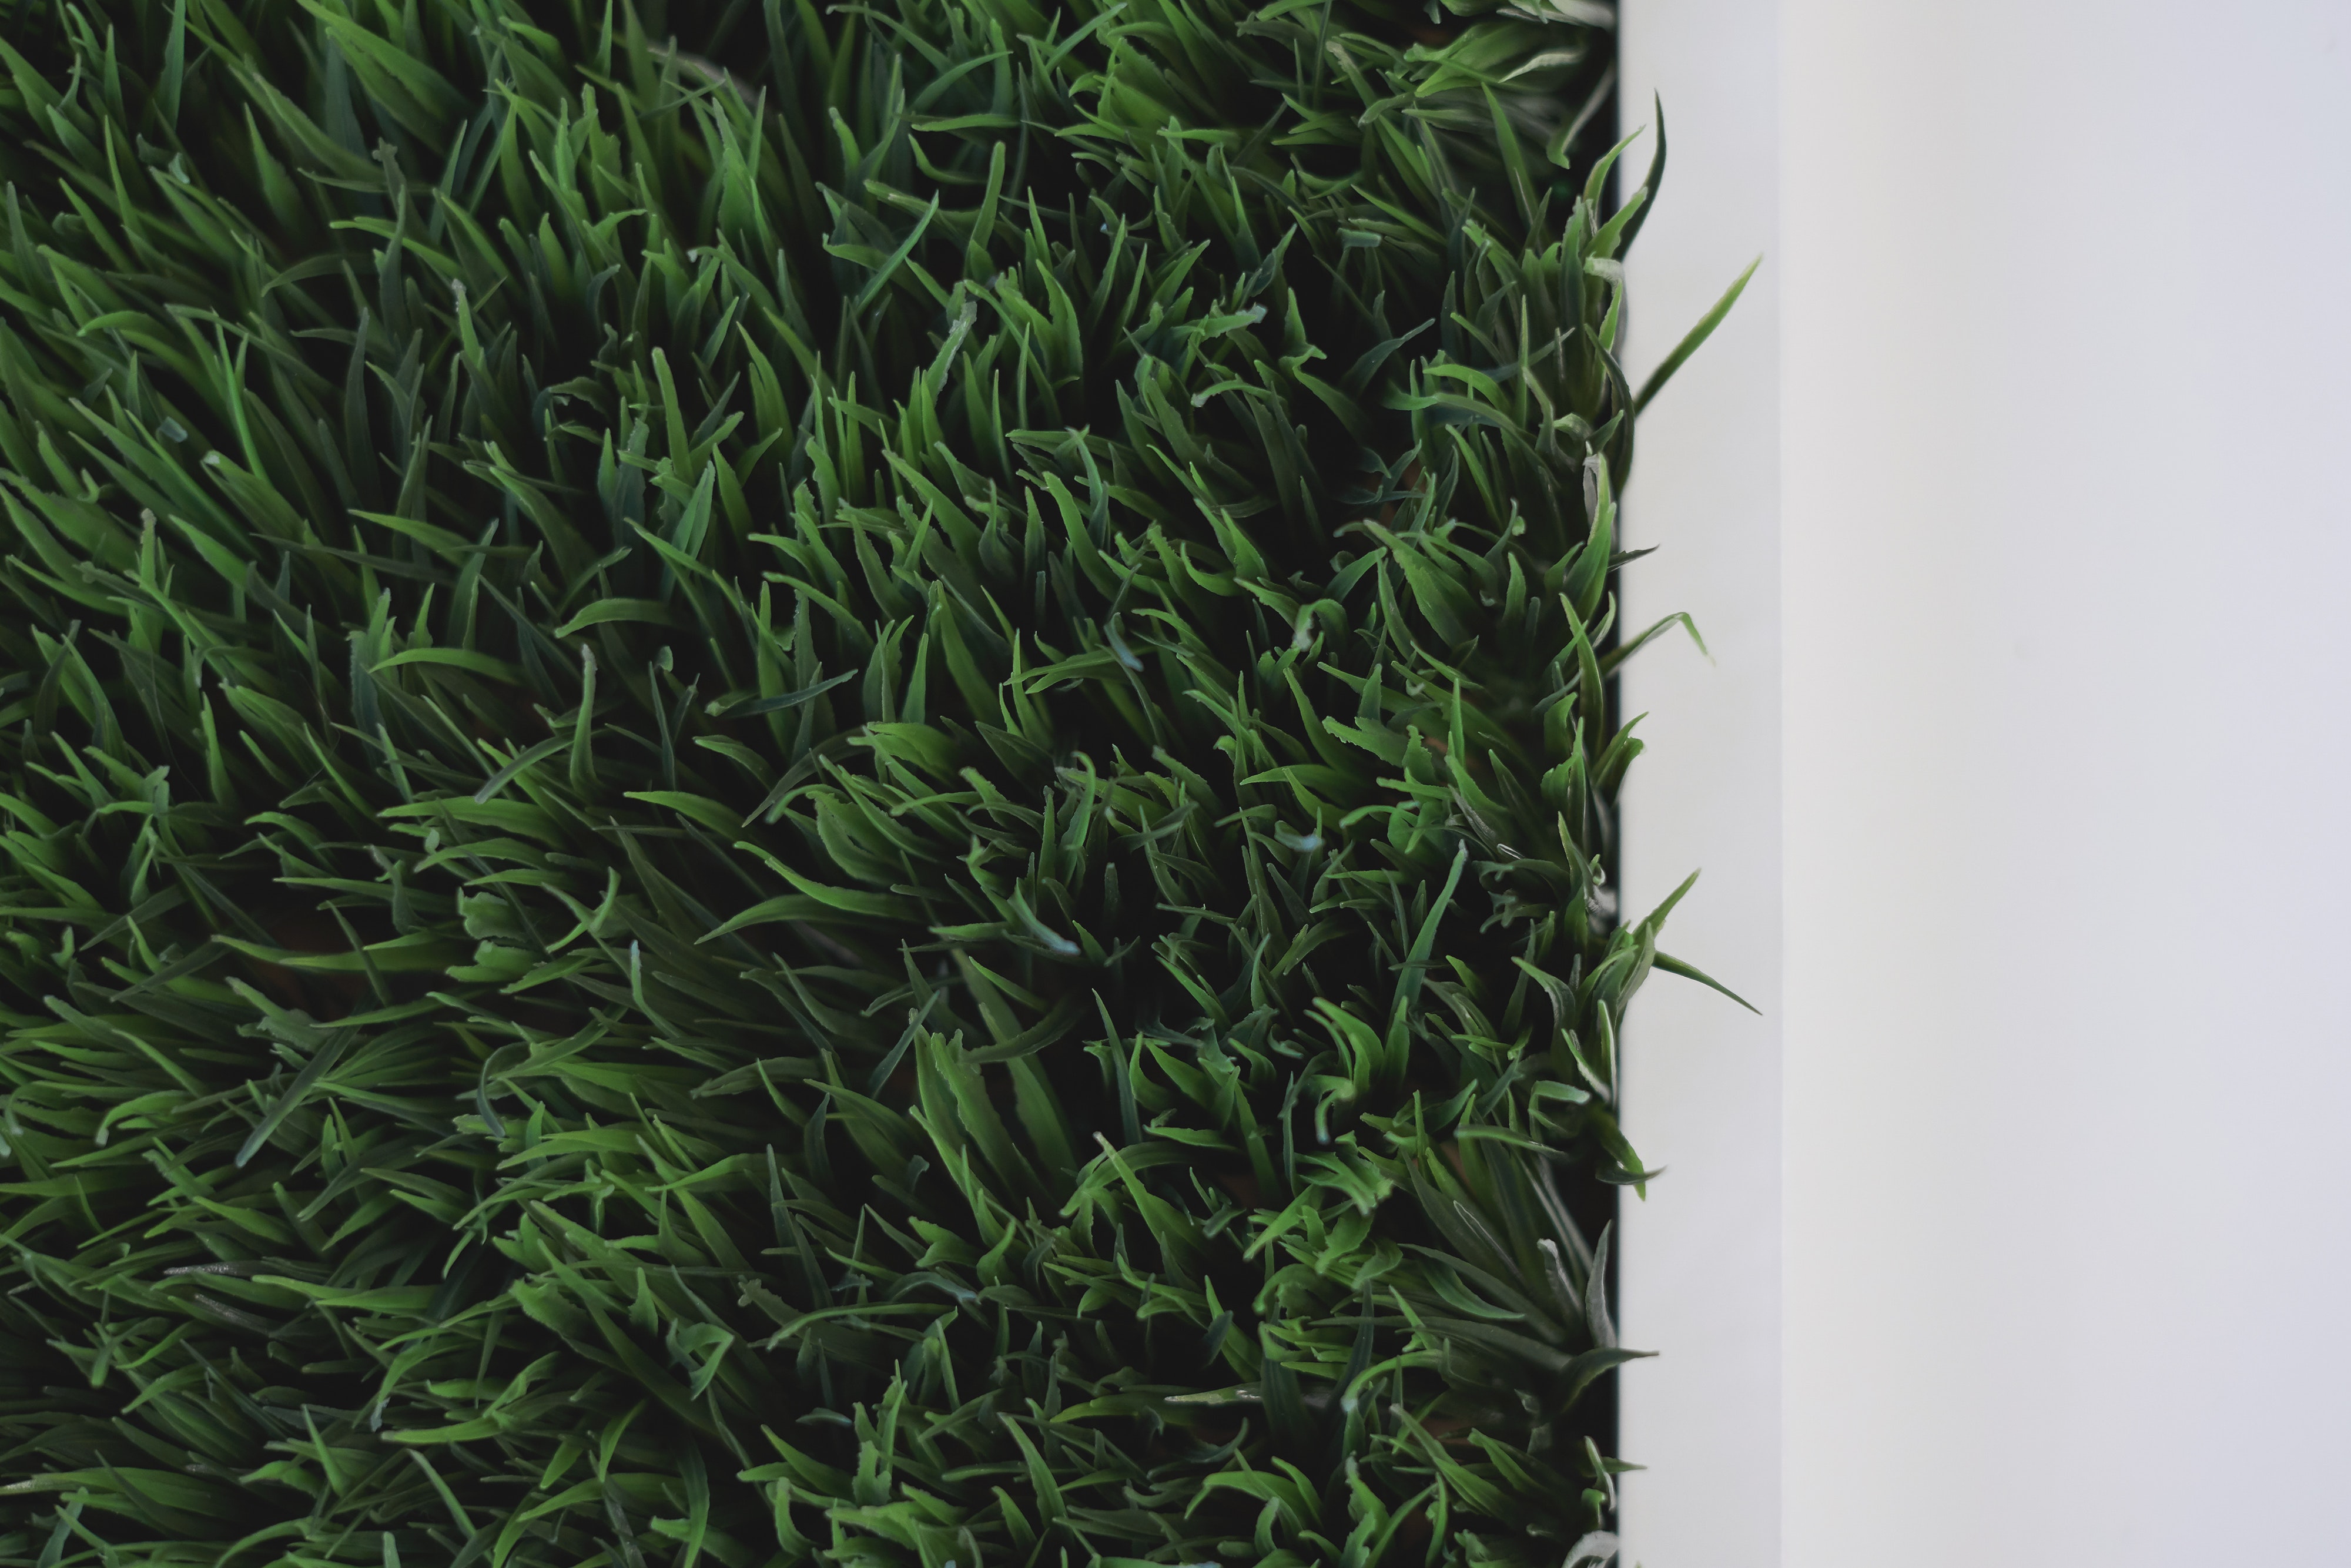
grass, green, plant, grass family, artificial turf, lawn, fodder, groundcover, shrub